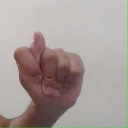
अक्षर: ट